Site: brandenburg
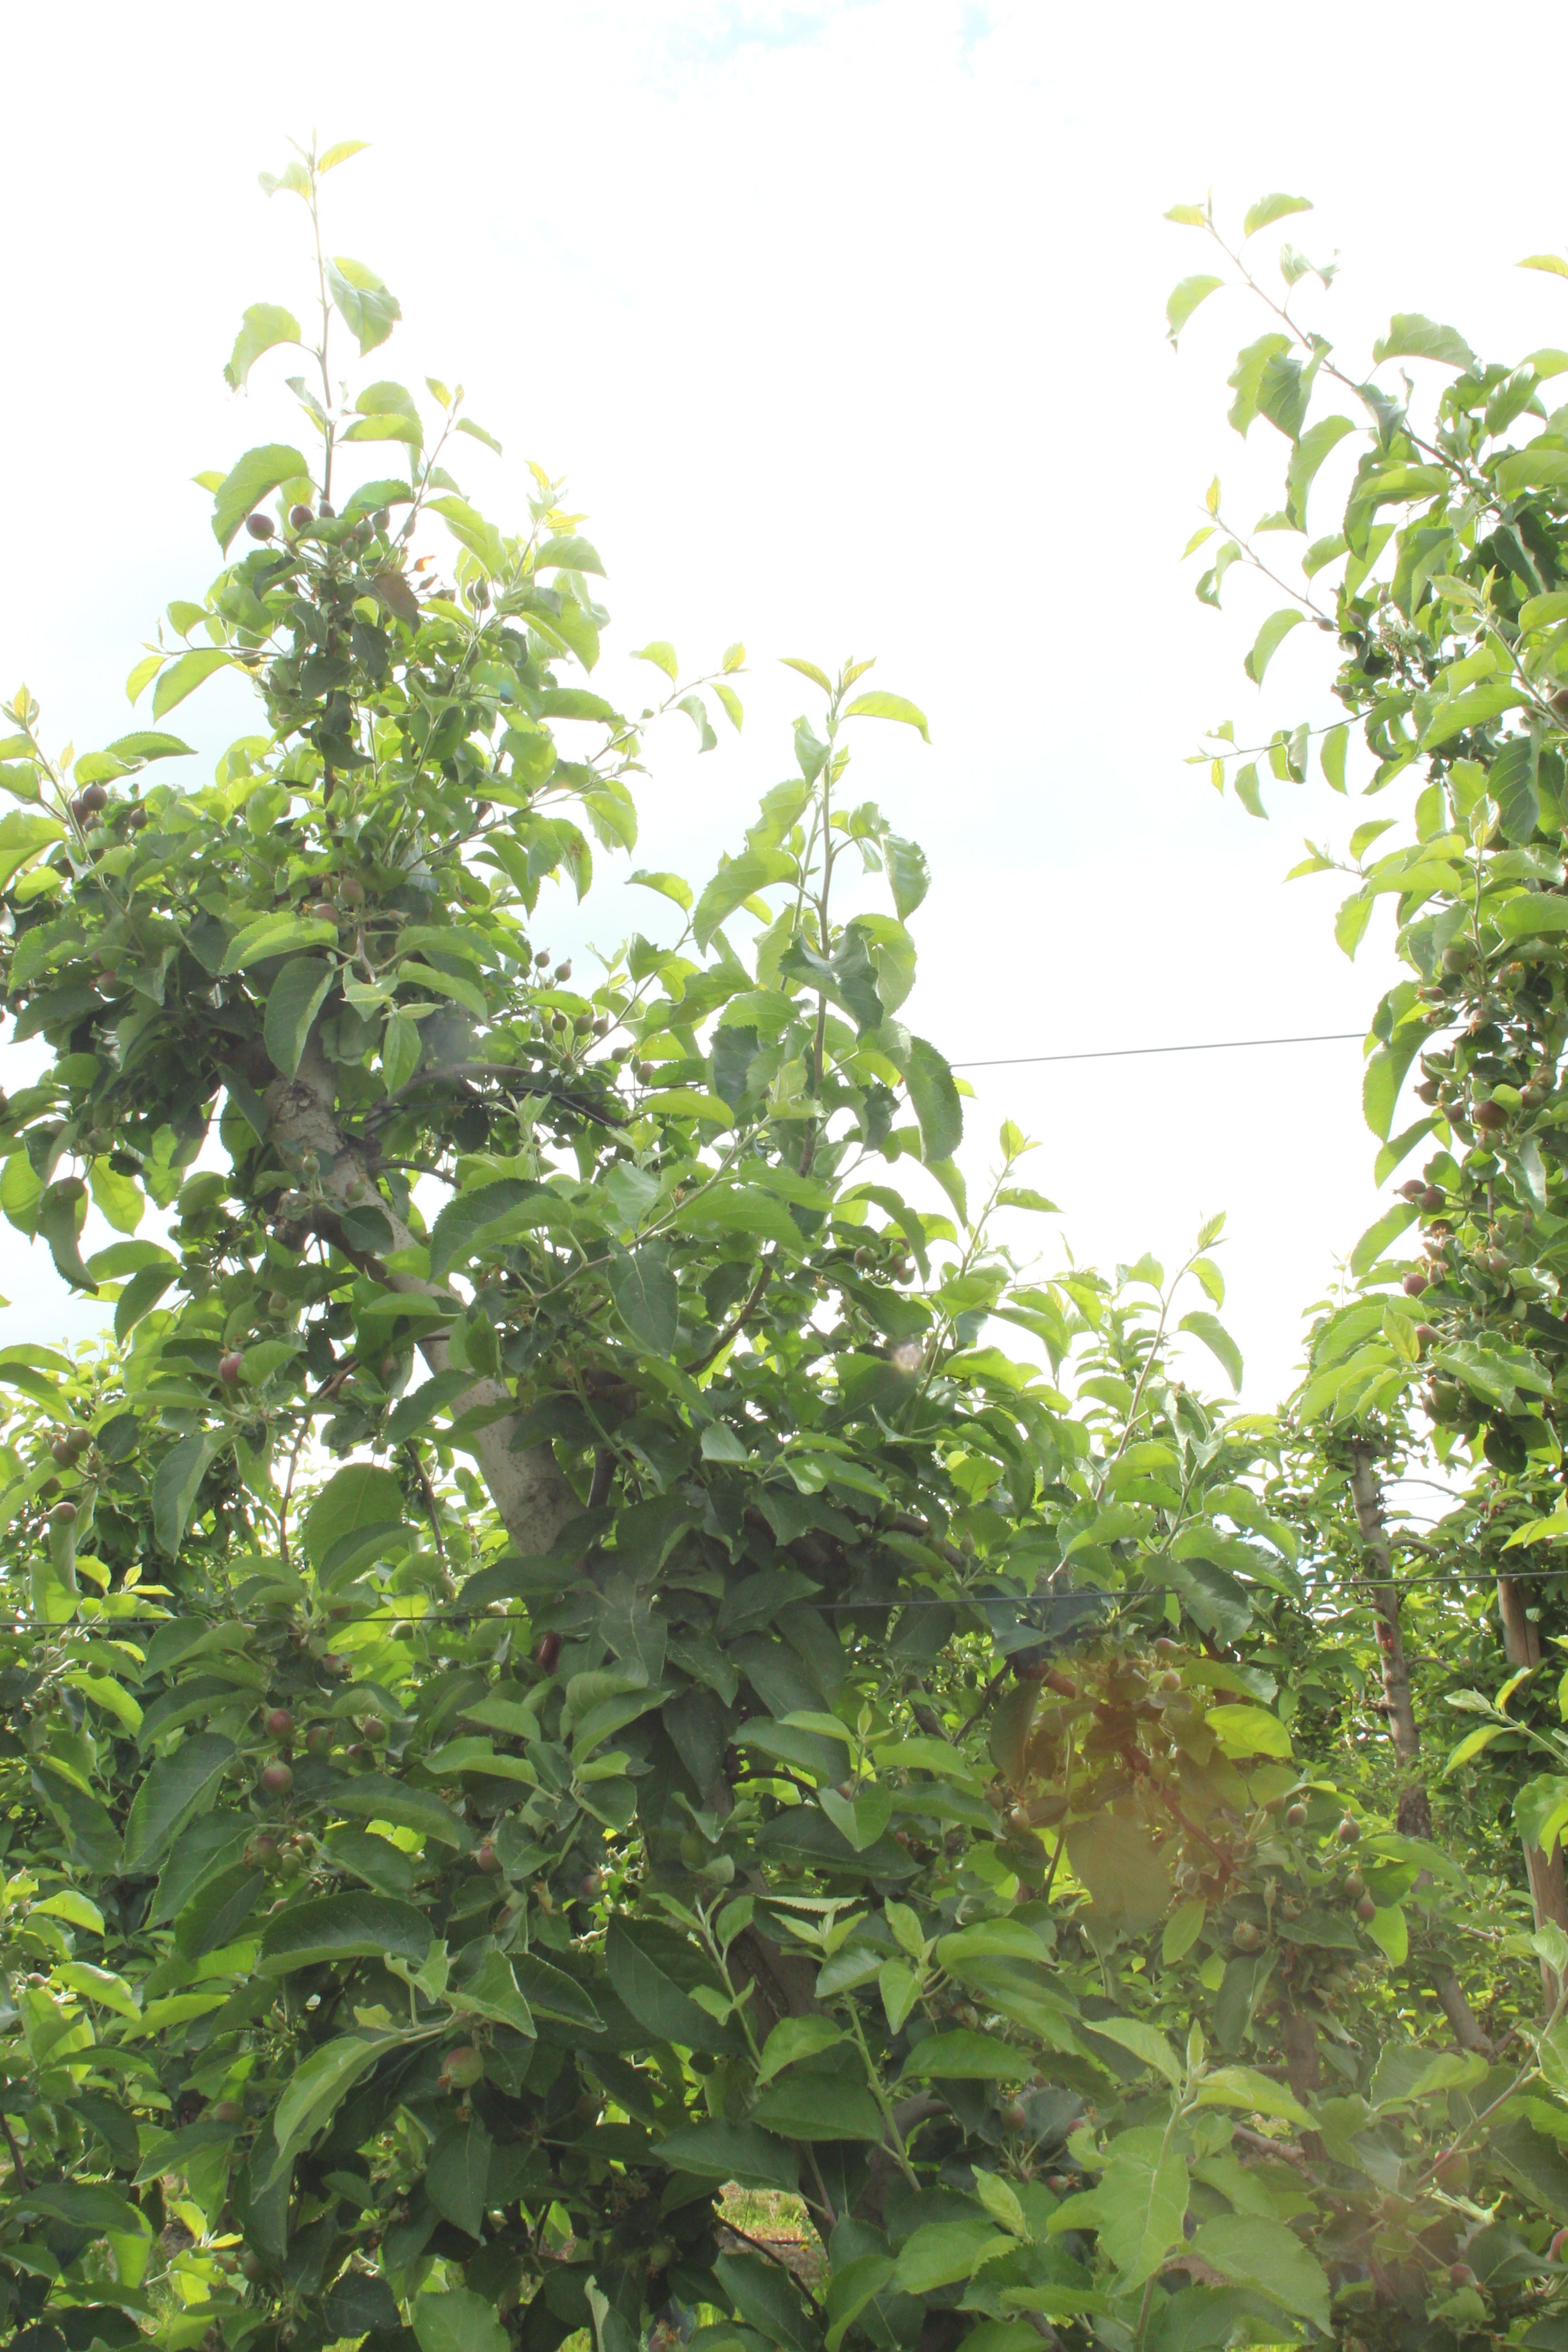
Growth stage (BBCH 72): Development of fruit